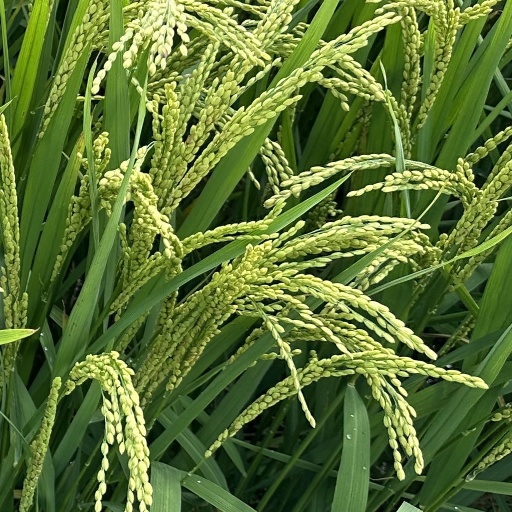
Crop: rice